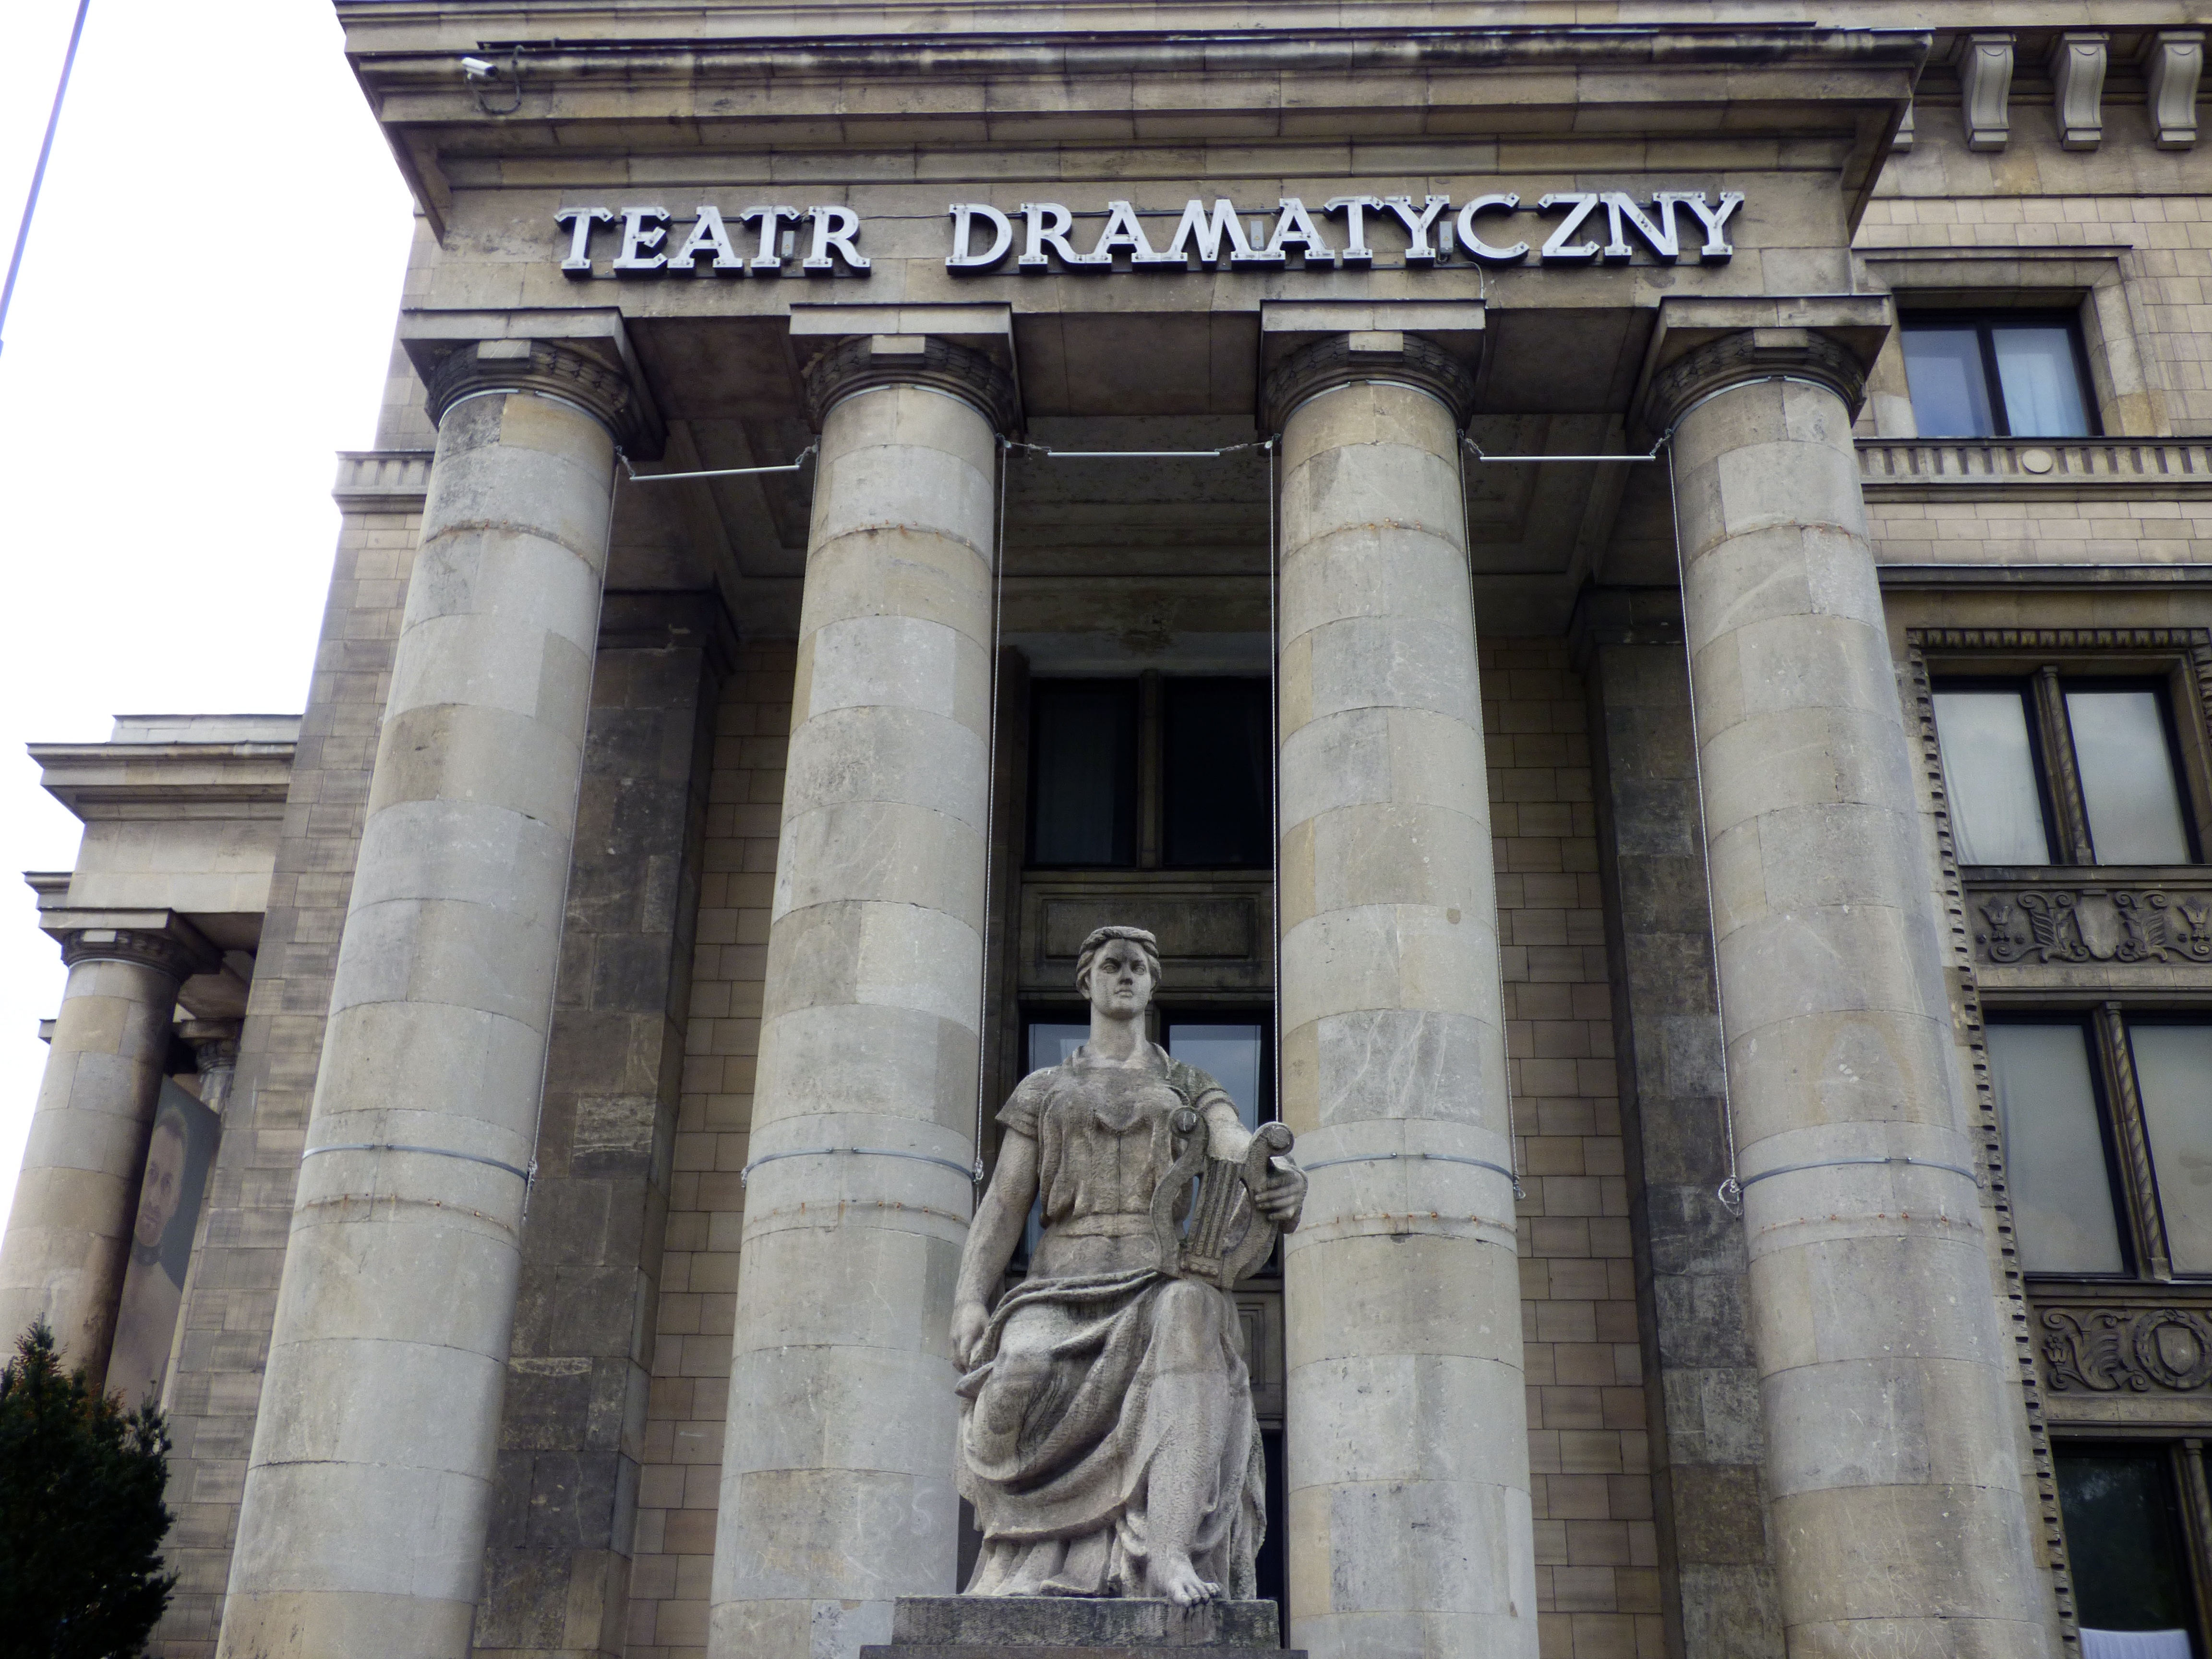
architecture, structure, monument, statue, arch, column, landmark, facade, columns, theater, lake dusia, warsaw, roman temple, ancient history, ancient roman architecture, drama theatre